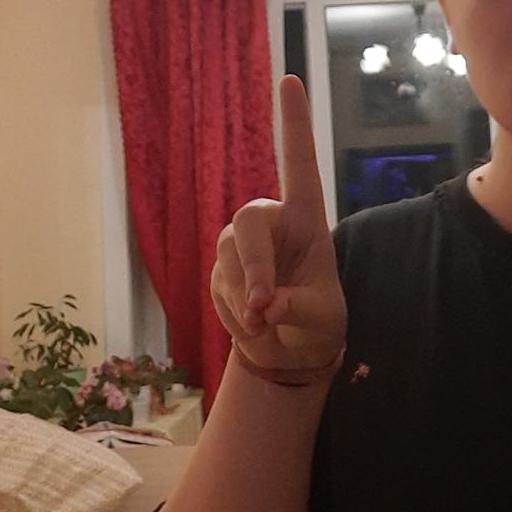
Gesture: one